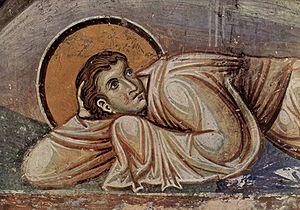
La fresque est une technique particulière de peinture murale dont la réalisation s'opère sur un enduit appelé intonaco, avant qu'il ne soit sec. Le terme vient de l'italien affresco qui signifie « dans le frais ».
La culture de la Macédoine du Nord, pays d'Europe du Sud-Est, désigne d'abord les pratiques culturelles observables de ses habitants.
L'histoire de la Macédoine du Nord, petit État du sud des Balkans, commence, au sens strict, lors de son indépendance vis-à-vis de la République fédérative socialiste de Yougoslavie en 1991. Dans un sens plus large, l'histoire de la « Macédoine », dont traite le présent article, concerne un ensemble géographique et historique bien plus vaste, habité par de nombreux peuples au cours du temps. Le territoire ainsi désigné a maintes fois changé de forme et fut inclus dans divers États successifs. La république actuelle n'occupe que le tiers du royaume antique. Elle regroupe la majorité des Slaves macédoniens, parlant une langue slave, également présente en Bulgarie du sud-ouest et en Grèce du nord, et linguistiquement proche du bulgare. La République de Macédoine du Nord abrite aussi des minorités albanaises, valaques et tsiganes.
La Macédoine du Nord, en forme longue la république de Macédoine du Nord, est un pays d'Europe du Sud situé dans la péninsule des Balkans.